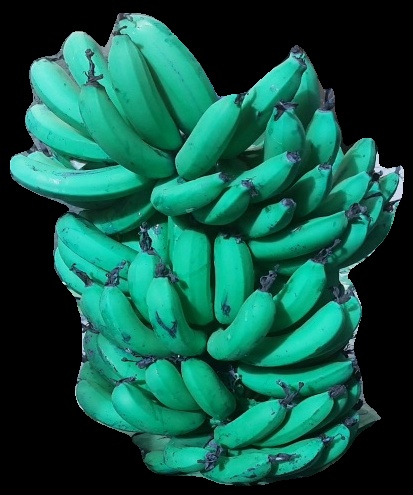
Variety: pachbale
Grade: grade3